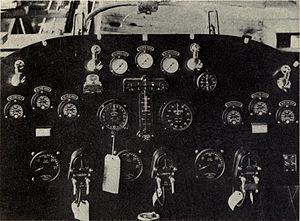
Le Curtiss NC, ou Curtiss Navy Curtiss était un hydravion américain, construit par la Curtiss Aeroplane and Motor Company et utilisé par l'US Navy de 1918 au début des années 1920.